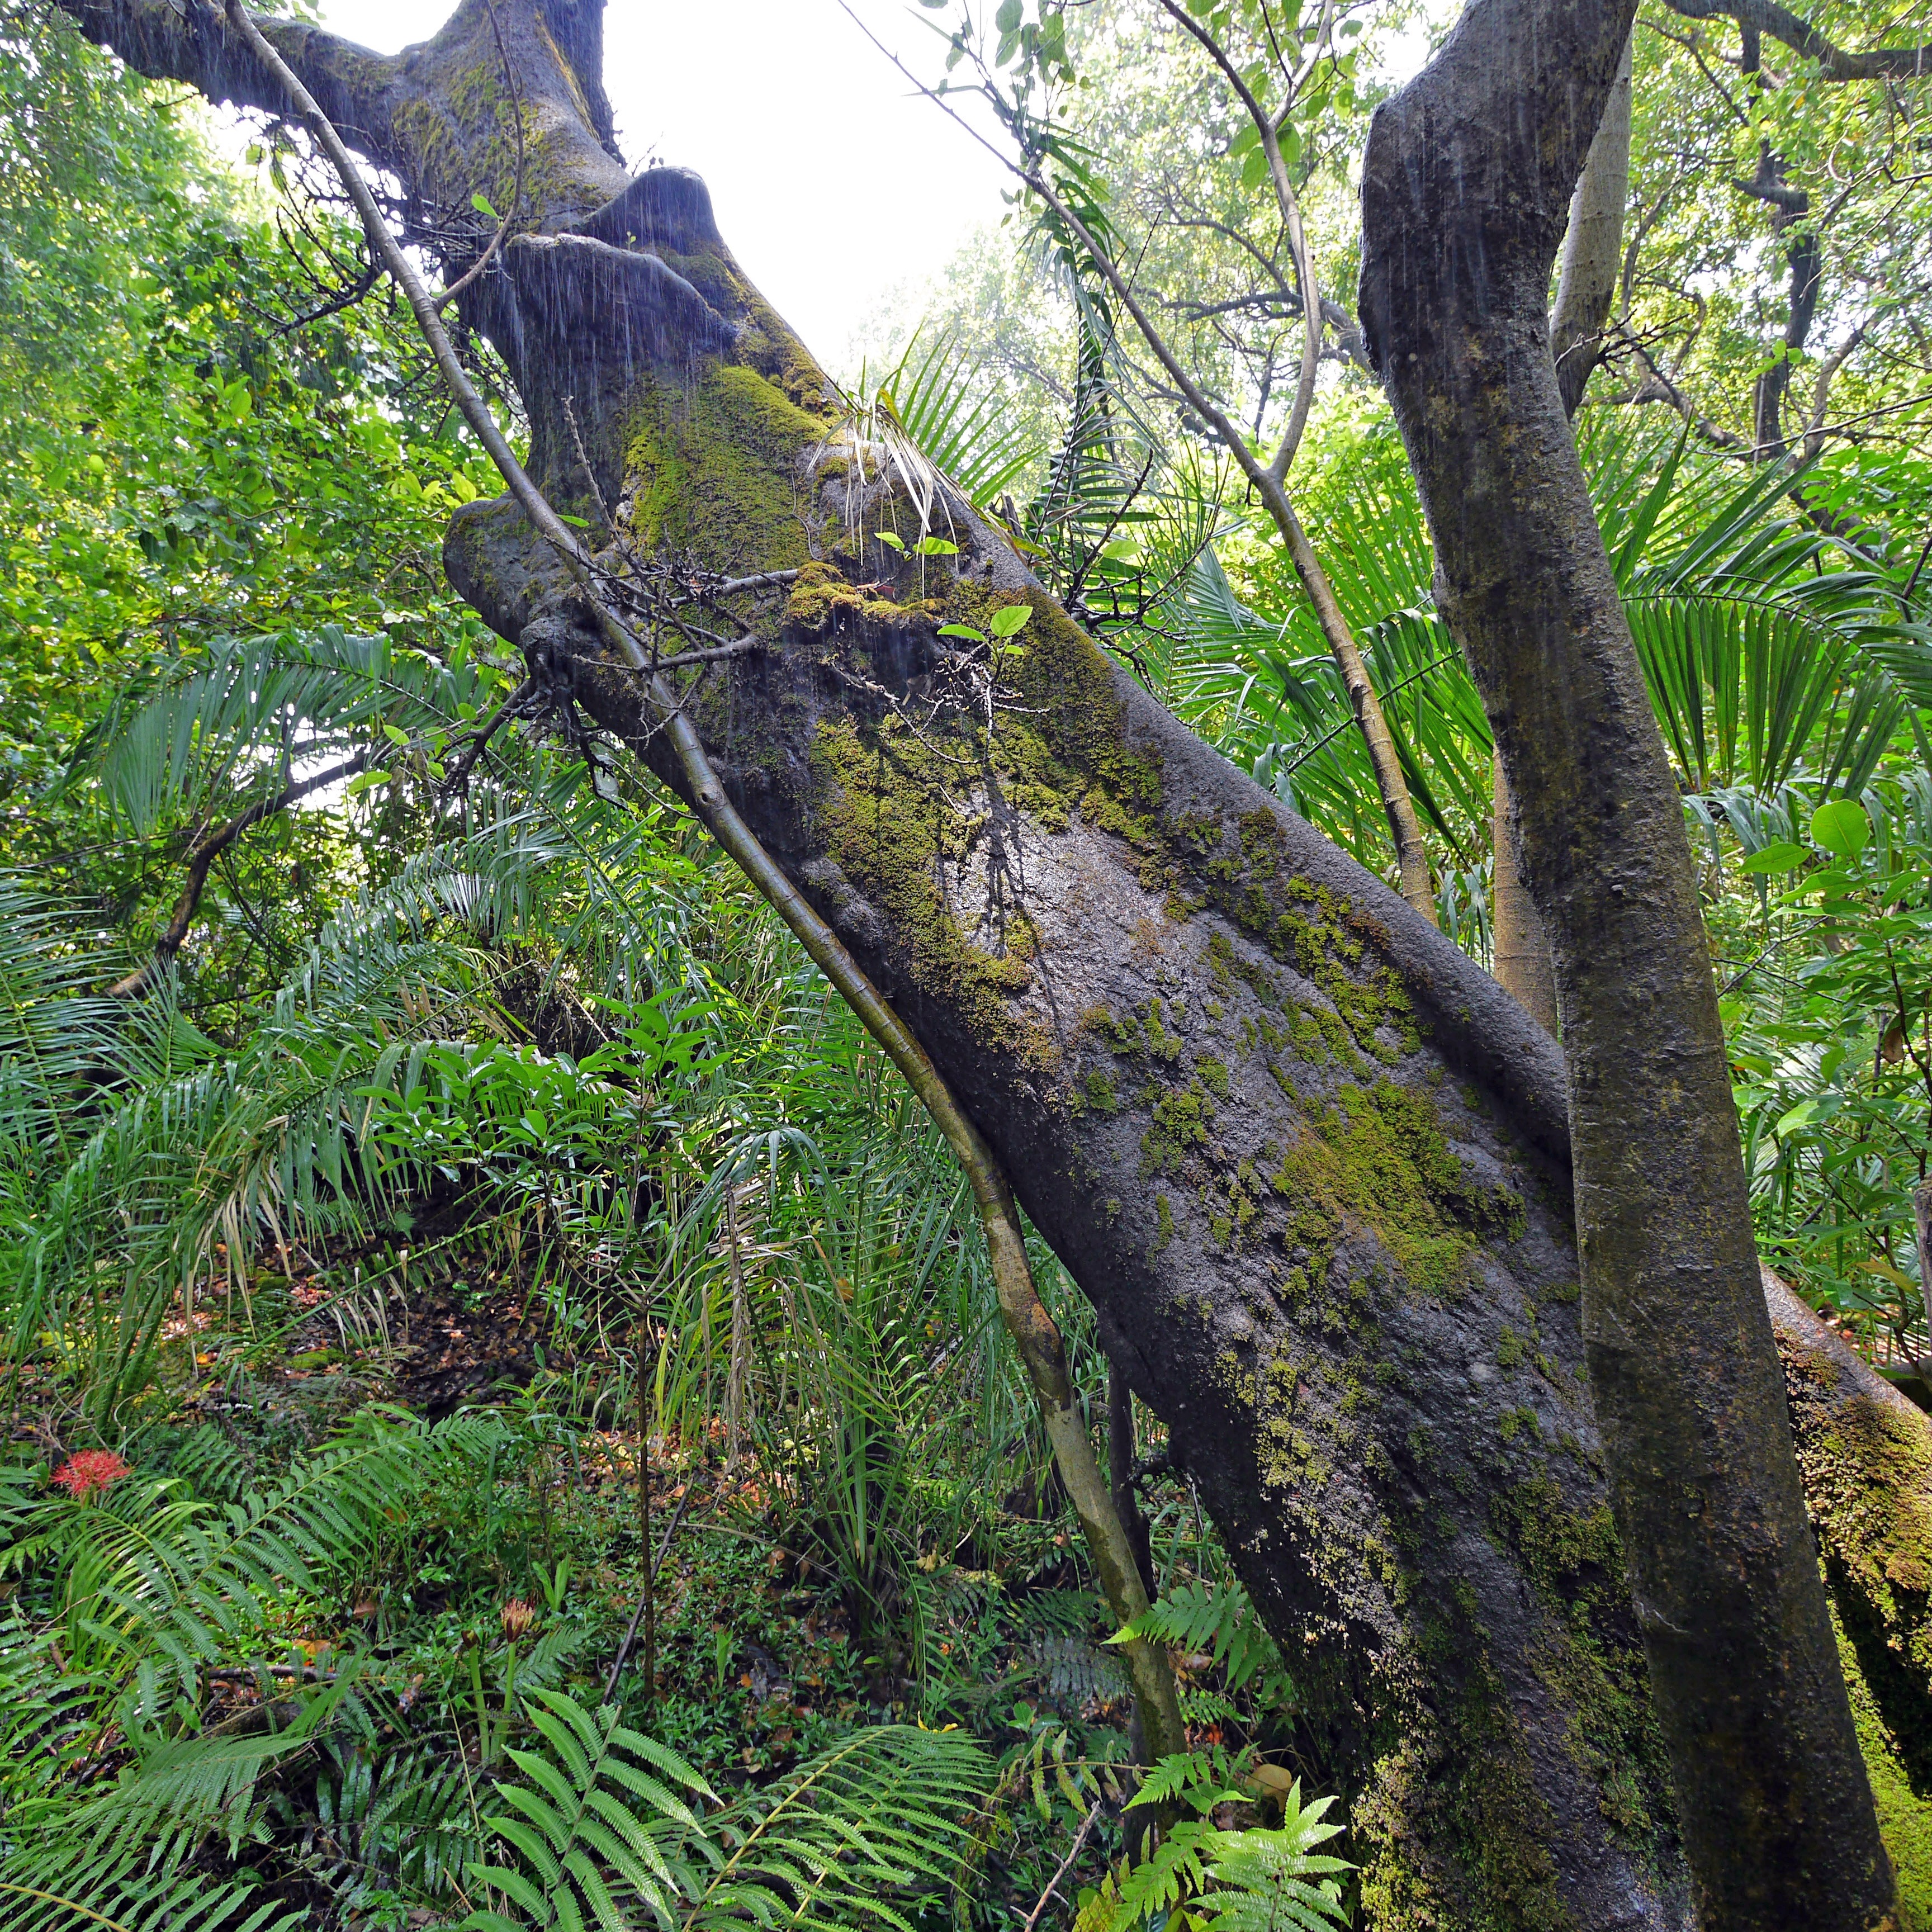
tree, forest, branch, plant, flower, trunk, jungle, botany, flora, vegetation, rainforest, woodland, habitat, ecosystem, zimbabwe, old growth forest, natural environment, woody plant, land plant